Ryan White

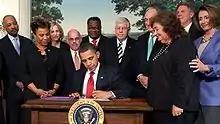
President Barack Obama signs the Ryan White HIV/AIDS Treatment Extension Act of 2009.

In August 1990, four months after Ryan White's death, Congress enacted The Ryan White Comprehensive AIDS Resources Emergency (CARE) Act (often known simply as the Ryan White CARE Act), in his honor. The act is the United States' largest federally funded program for people living with HIV/AIDS. The Ryan White CARE Act funds several different programs to improve availability of care for low-income, uninsured and underinsured victims of AIDS and their families.